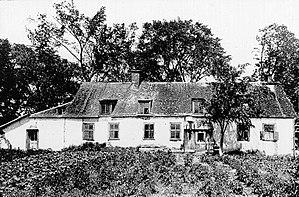
Photographie, diapositive sur verre, Maison de Mme Lanaudière, Sainte-Anne-de-la-Pérade, QC, vers 1922, Plaque sèche à la gélatine, 8 x 10 cm
Sainte-Anne-de-la-Pérade est une municipalité du Québec située dans la municipalité régionale de comté des Chenaux et dans la région administrative de la Mauricie, sur la rive nord du fleuve Saint-Laurent. La ville est située près de l'embouchure de la rivière Sainte-Anne, le long du Chemin du Roy qui relie Montréal et Québec. Il s'agit d'un segment historique de la Route 138 et de la rue Sainte-Anne qui longe toute la Rive-Nord du fleuve Saint-Laurent.